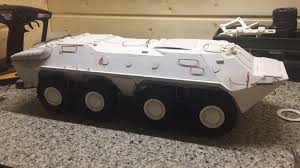
Label: BTR